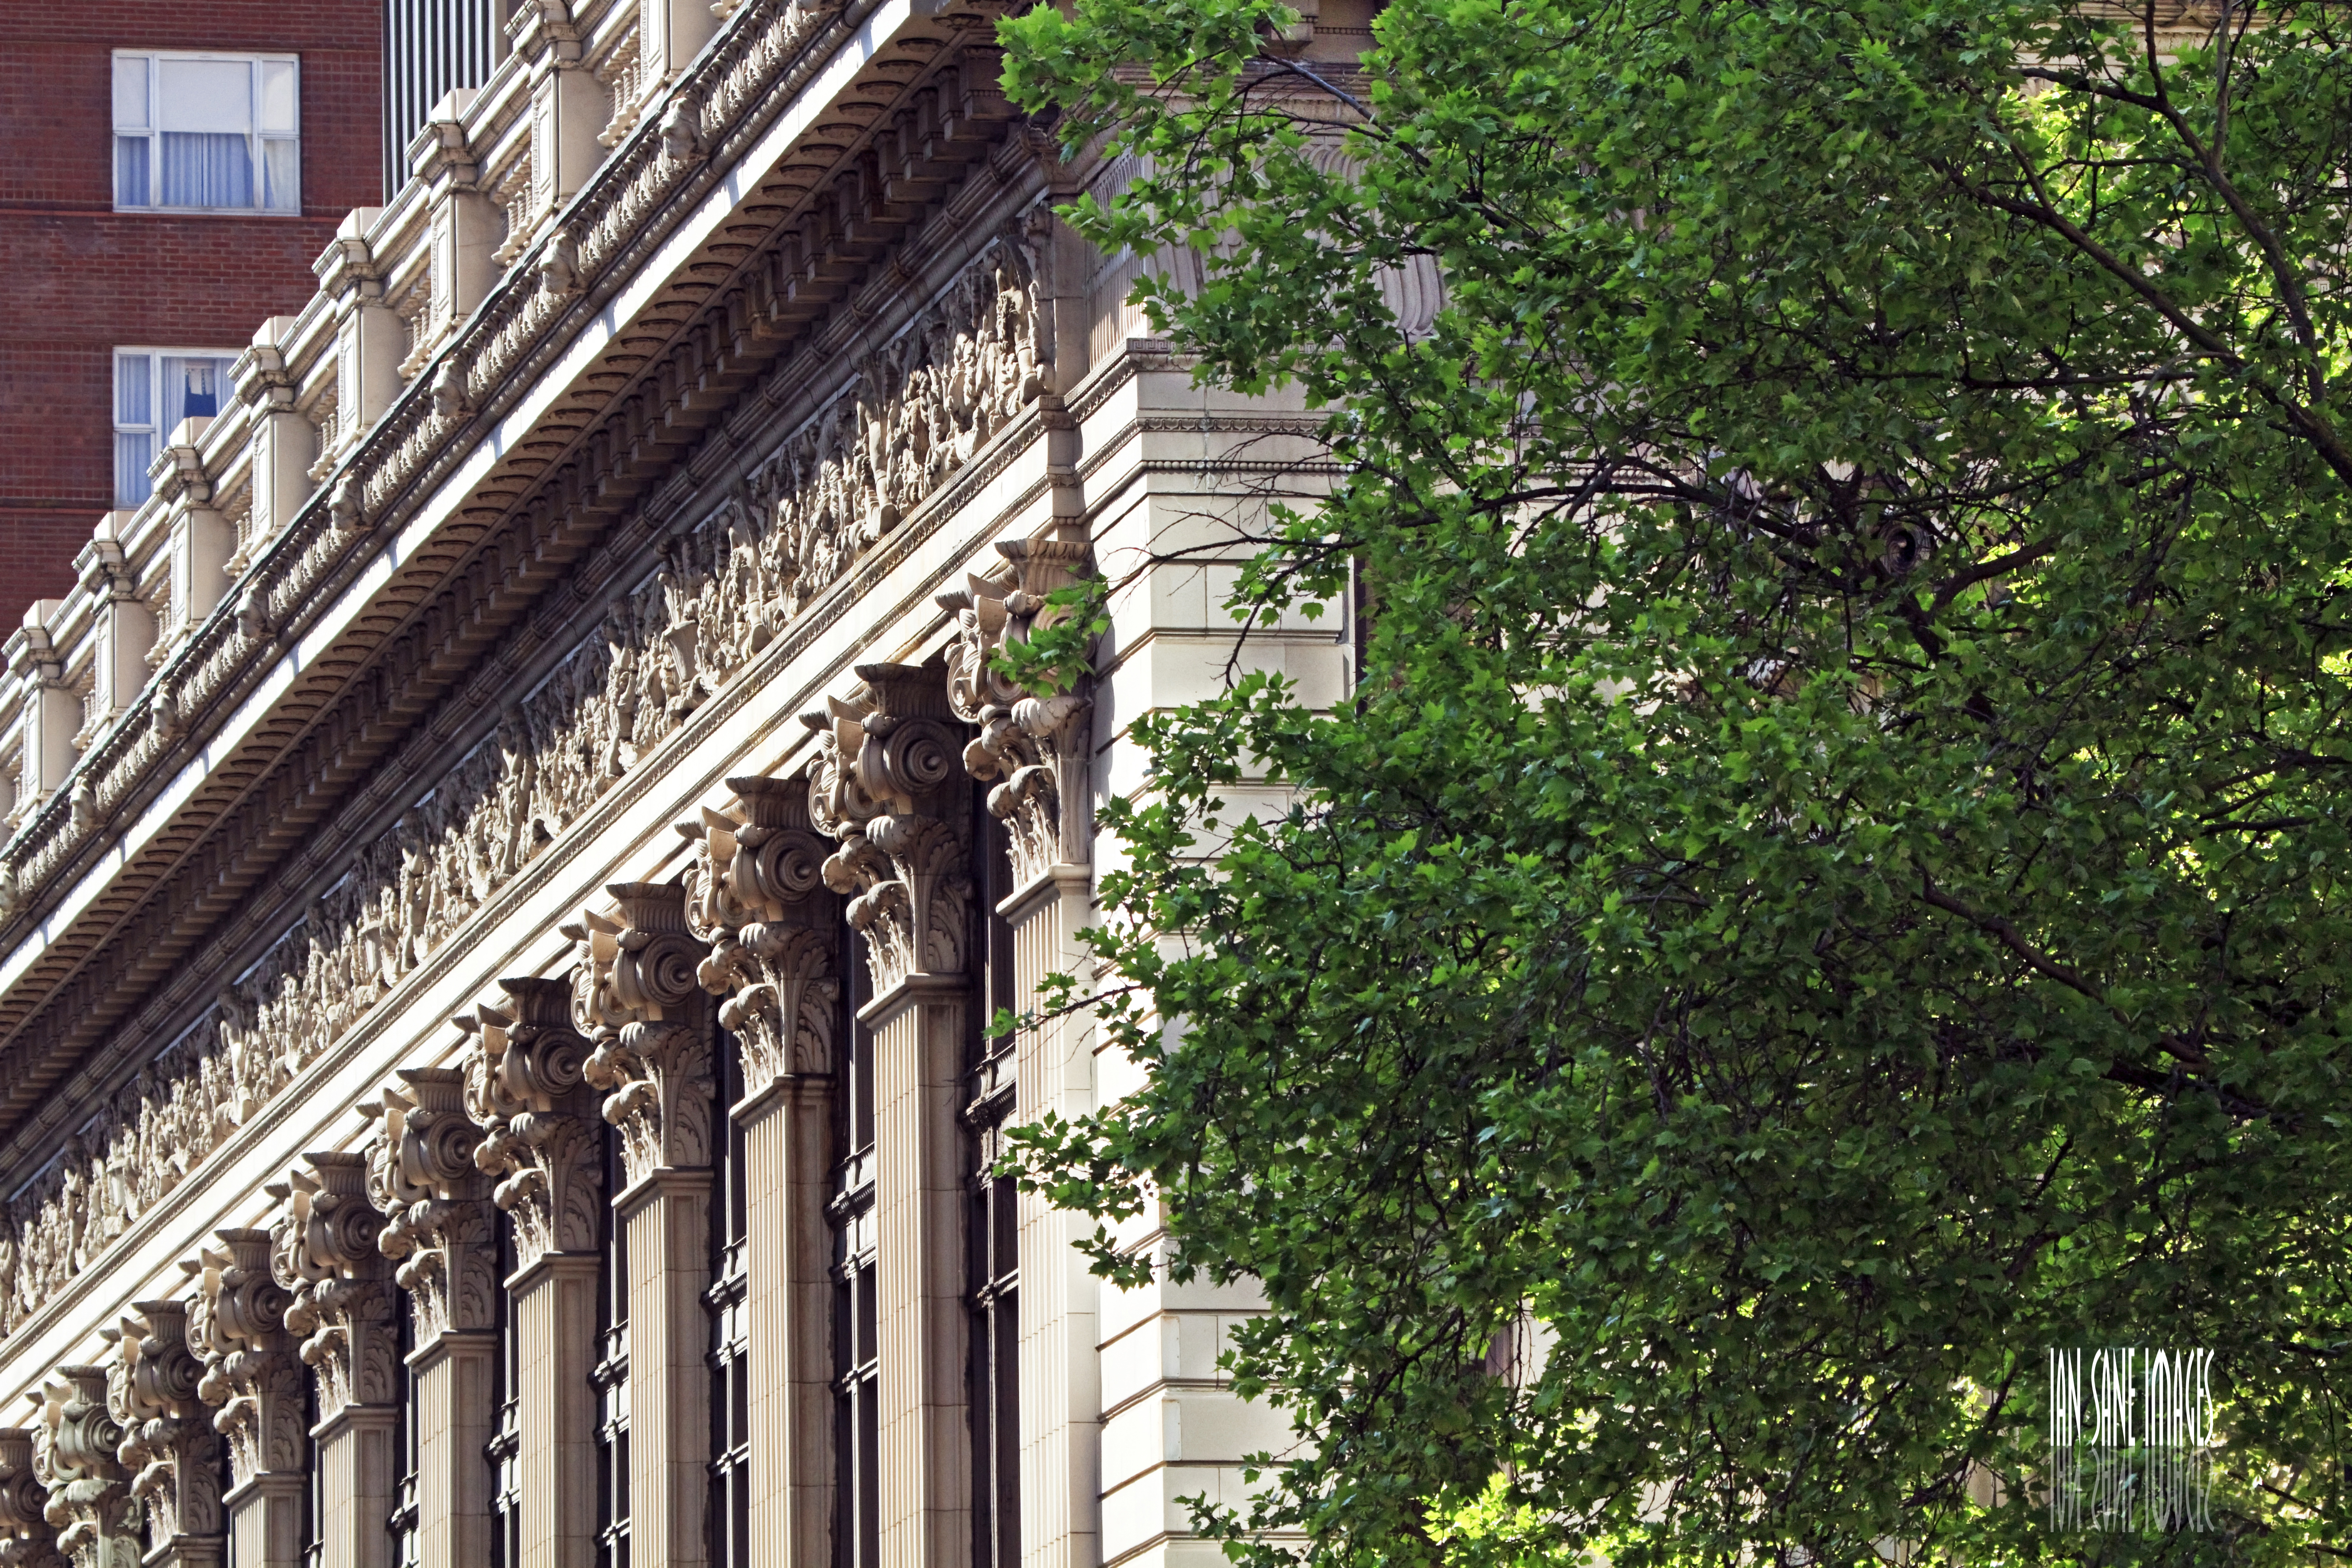
landscape, tree, photography, house, perspective, building, city, urban, downtown, green, facade, property, national, bank, the, embankment, down, images, us, estate, oregon, portland, architectural, ian, sane, stark, 6th